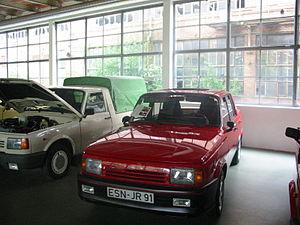
La Wartburg 1.3 est une automobile produite entre 1988 et 1991 par l’usine est-allemande AWE, située à Eisenach. Première Wartburg à moteur quatre-temps, c’est également le dernier modèle de la marque, victime de la libéralisation du marché.